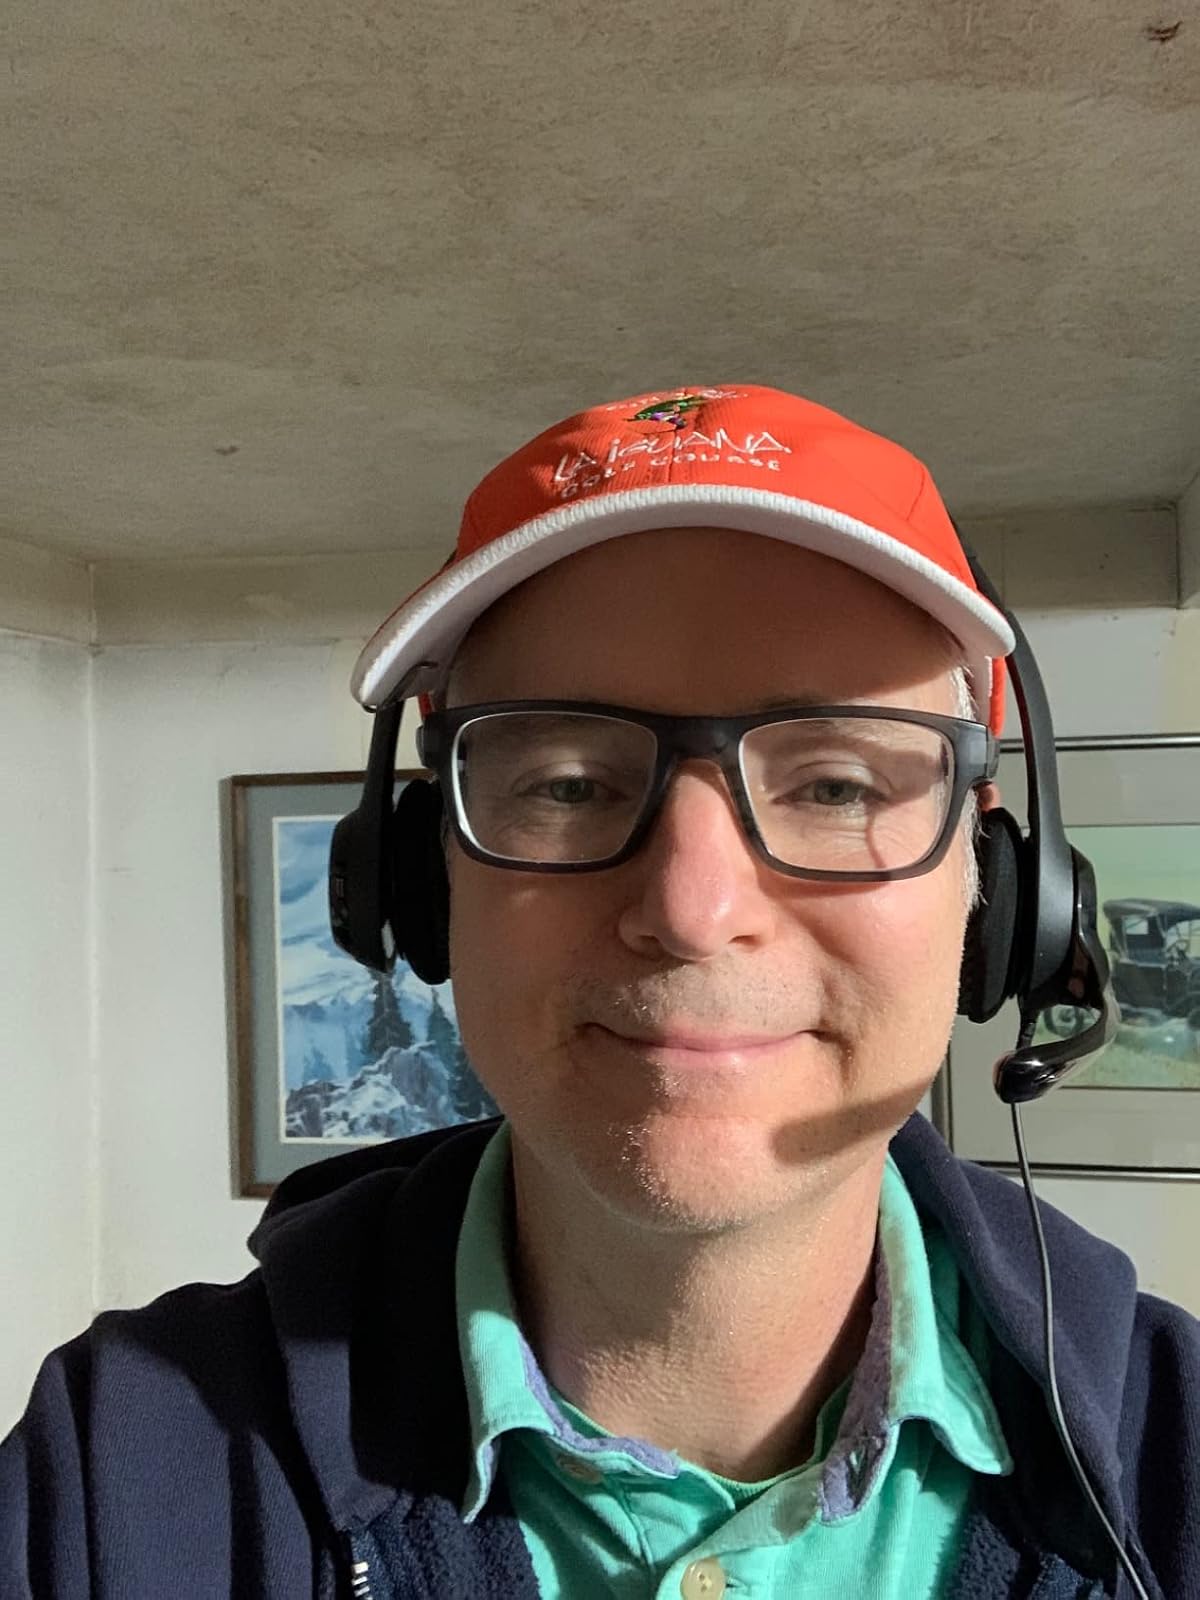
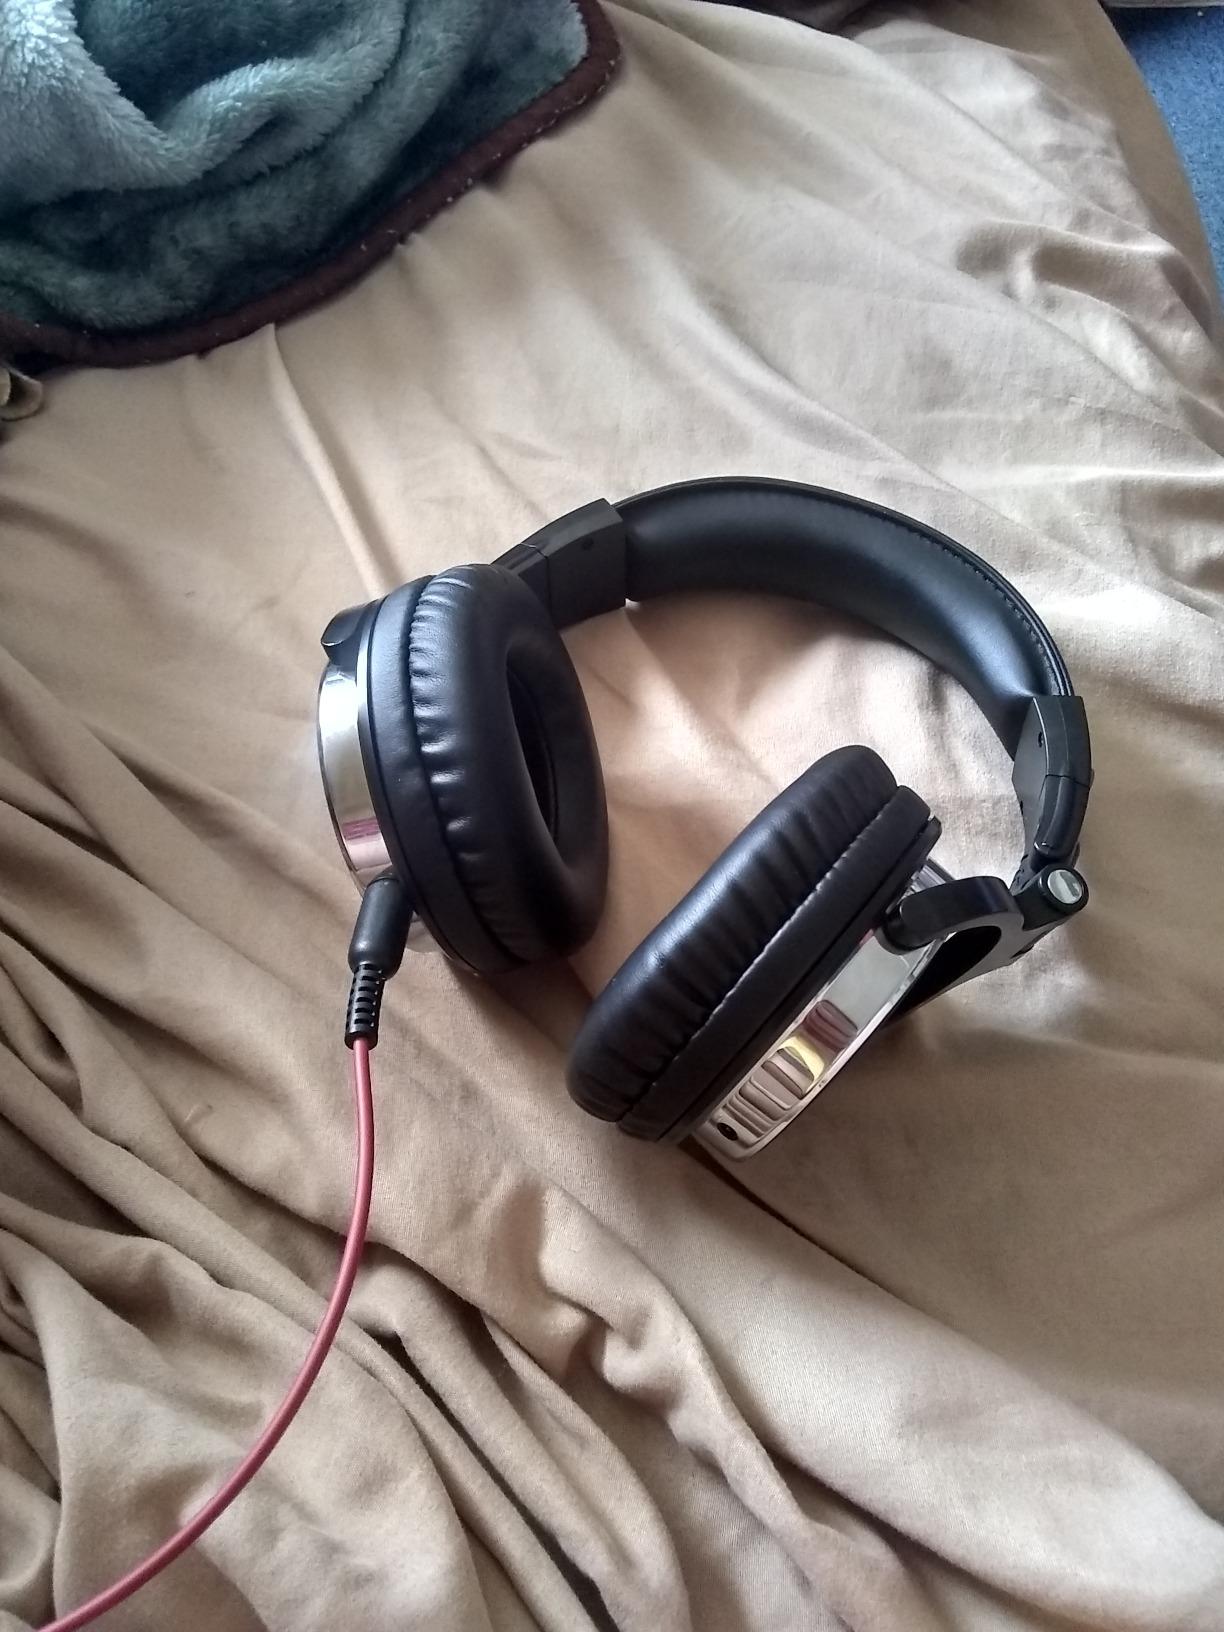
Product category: headphones
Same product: no